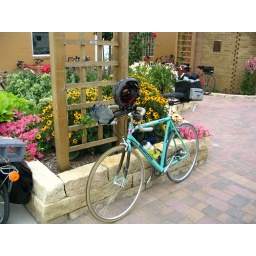
My bike in front of a nice flower garden.